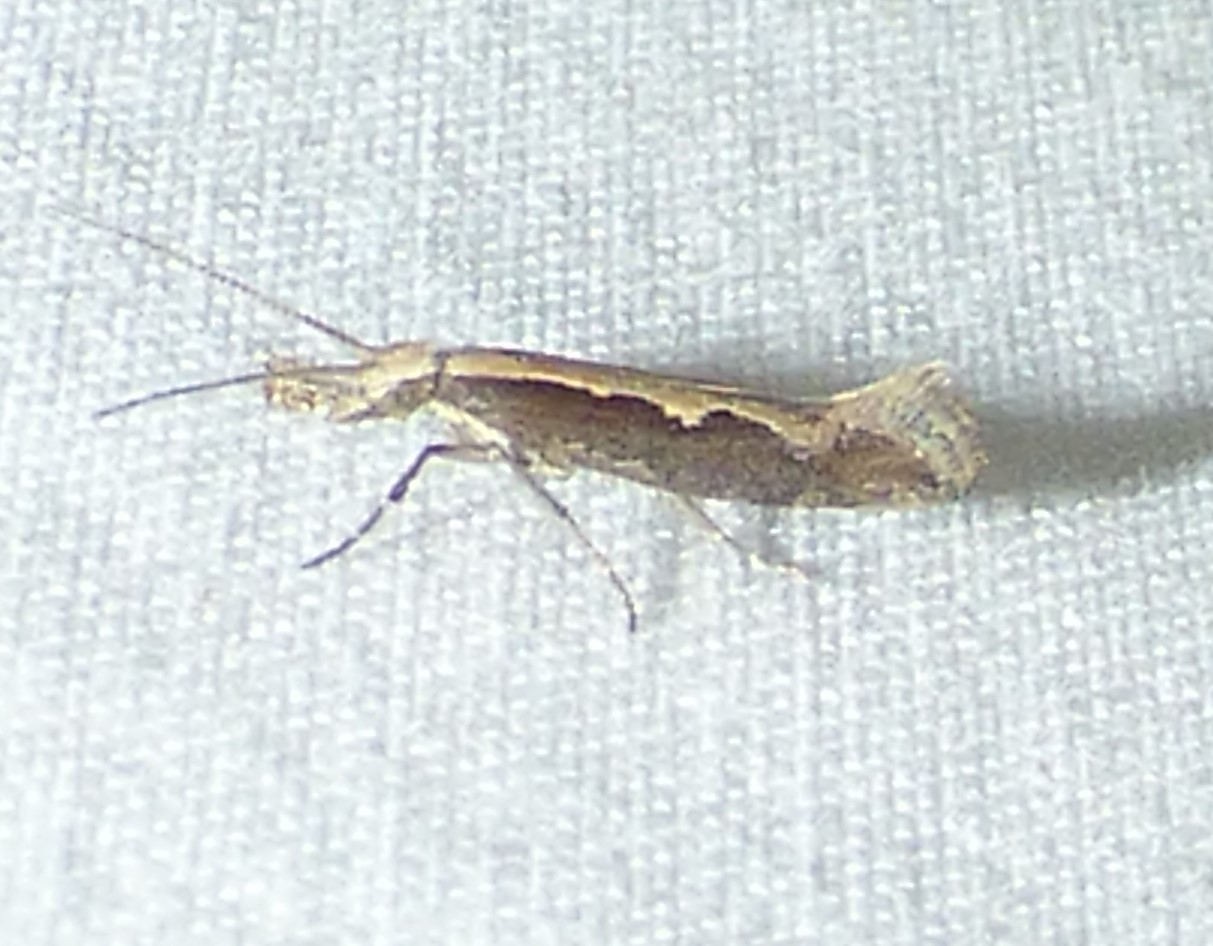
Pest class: diamondback_moth